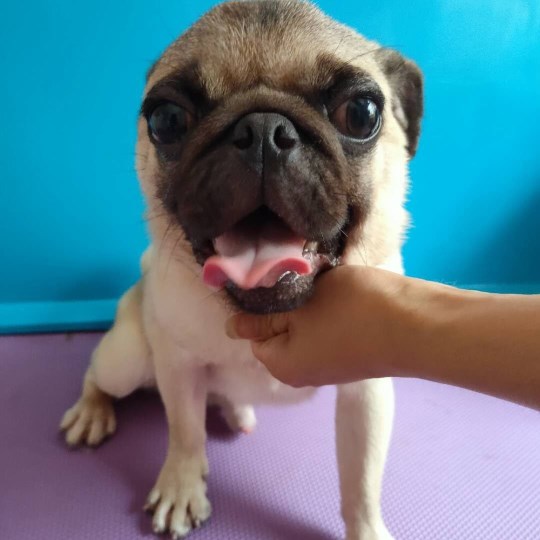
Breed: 798-n000130-pug